Germans in Azerbaijan

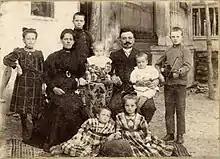
A Swabian family in Helenendorf

Germans have lived in Azerbaijan since the 1810s, with a large concentration of them once found in the western part of the country. The community grew out of two original settlements founded by German settlers from Württemberg who settled here in 1819. During World War II, it virtually ceased to exist as the Soviet government, which ruled Azerbaijan at the time, grew wary of the ethnic Germans potentially sympathising with the advancing army of the Third Reich and deported them to Central Asia in 1942.